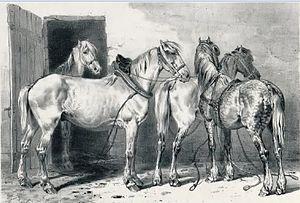
Chevaux berrichons dans l'Atlas statistique de la production de chevaux en France, 1850
La liste des races chevalines de France recense l'ensemble des races de chevaux présentes sur le territoire français, qu'elles soient autochtones ou d'origine étrangère. La France compte un assez grand nombre de races, élevées et modifiées selon les besoins de chaque époque. Les premières véritables races de chevaux françaises, définies par une unité de modèle, de lieu d'élevage et de caractère, remontent au XVIIIᵉ siècle. Les premières races reconnues en France sont le Pur-sang et l'Arabe d'origine étrangère. L'Anglo-arabe, issu du croisement des deux, est bien une création française, reconnue comme les deux précédentes en 1833. Peu réputée jusqu'au XXᵉ siècle pour ses chevaux de selle et ses poneys, la France compte en revanche des chevaux de trait largement exportés. Neuf races de trait perdurent et constituent un patrimoine unique au monde. Le Percheron est considéré comme le fleuron historique de l'élevage chevalin national, mais l'élevage a nettement évolué. La race de course du trotteur français représente, au début du XXIᵉ siècle, la principale race nationale et une spécificité française liée aux courses de trot.
Le Percheron est la plus connue des races de chevaux françaises. Cheval de trait issu selon la légende d'étalons arabes amenés dans le comté du Perche au VIIIᵉ siècle, il résulte plus vraisemblablement d'une longue sélection par ses éleveurs. Sa capacité à déplacer rapidement des véhicules hippomobiles à l'attelage au trot est privilégiée dès la fin du XVIIIᵉ siècle et au début du XIXᵉ siècle, ce qui lui vaut son surnom de « diligencier ». Massivement employé pour les postes et la compagnie des omnibus, avec l'arrivée du chemin de fer, il est sélectionné pour tracter de plus lourdes charges au pas et au trot, en travail agricole et au labour.
Le Berrichon est une race éteinte de poneys puis de chevaux de trait, élevée jadis dans la région du Berry, en France. Évoqué depuis le Moyen Âge, il ne forme probablement pas encore une race. Au XVIIIᵉ siècle, la foire aux chevaux de Sancerre est très réputée, attirant des acheteurs venus jusque depuis la Normandie. George Sand signale l'existence d'un « cheval brennou » dans les Étangs de la Brenne, au milieu du XIXᵉ siècle. Ce petit cheval rustique est alors élevé en plein air toute l'année, et chevauché par des enfants lors de courses locales.